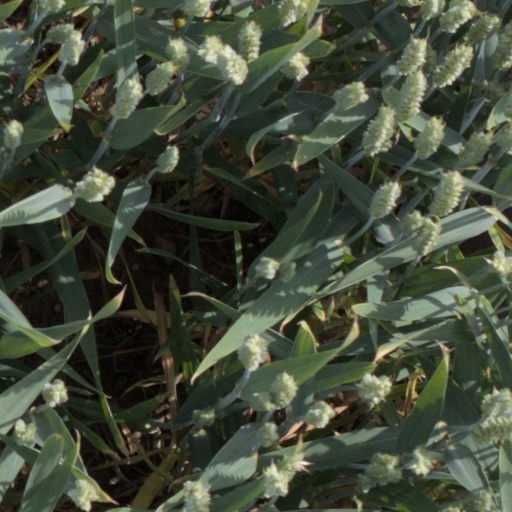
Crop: wheat